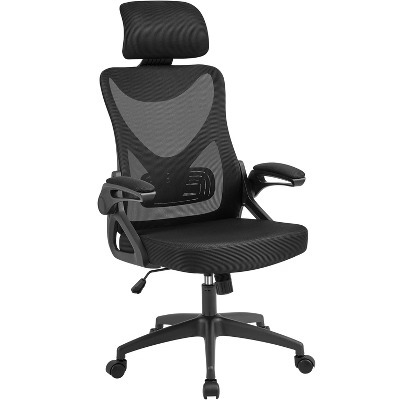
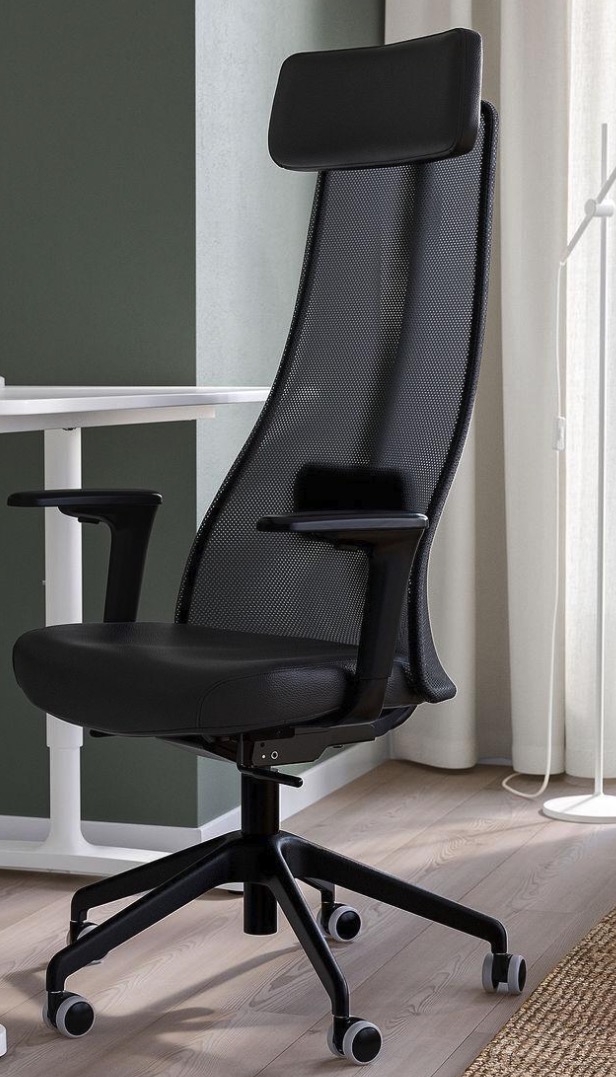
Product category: items_chair
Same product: no